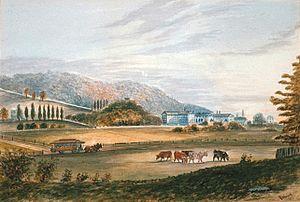
Peinture, Montréal et le Séminaire des Sulpiciens, Aquarelle et mine de plomb sur papier, 22.2 x 32.5 cm
Le grand séminaire de Montréal est le centre de formation sacerdotale du diocèse de Montréal. Fondé en 1840 par les sulpiciens sur demande de Mᵍʳ Ignace Bourget, il accueille depuis longtemps des séminaristes provenant du Canada et des États-Unis.